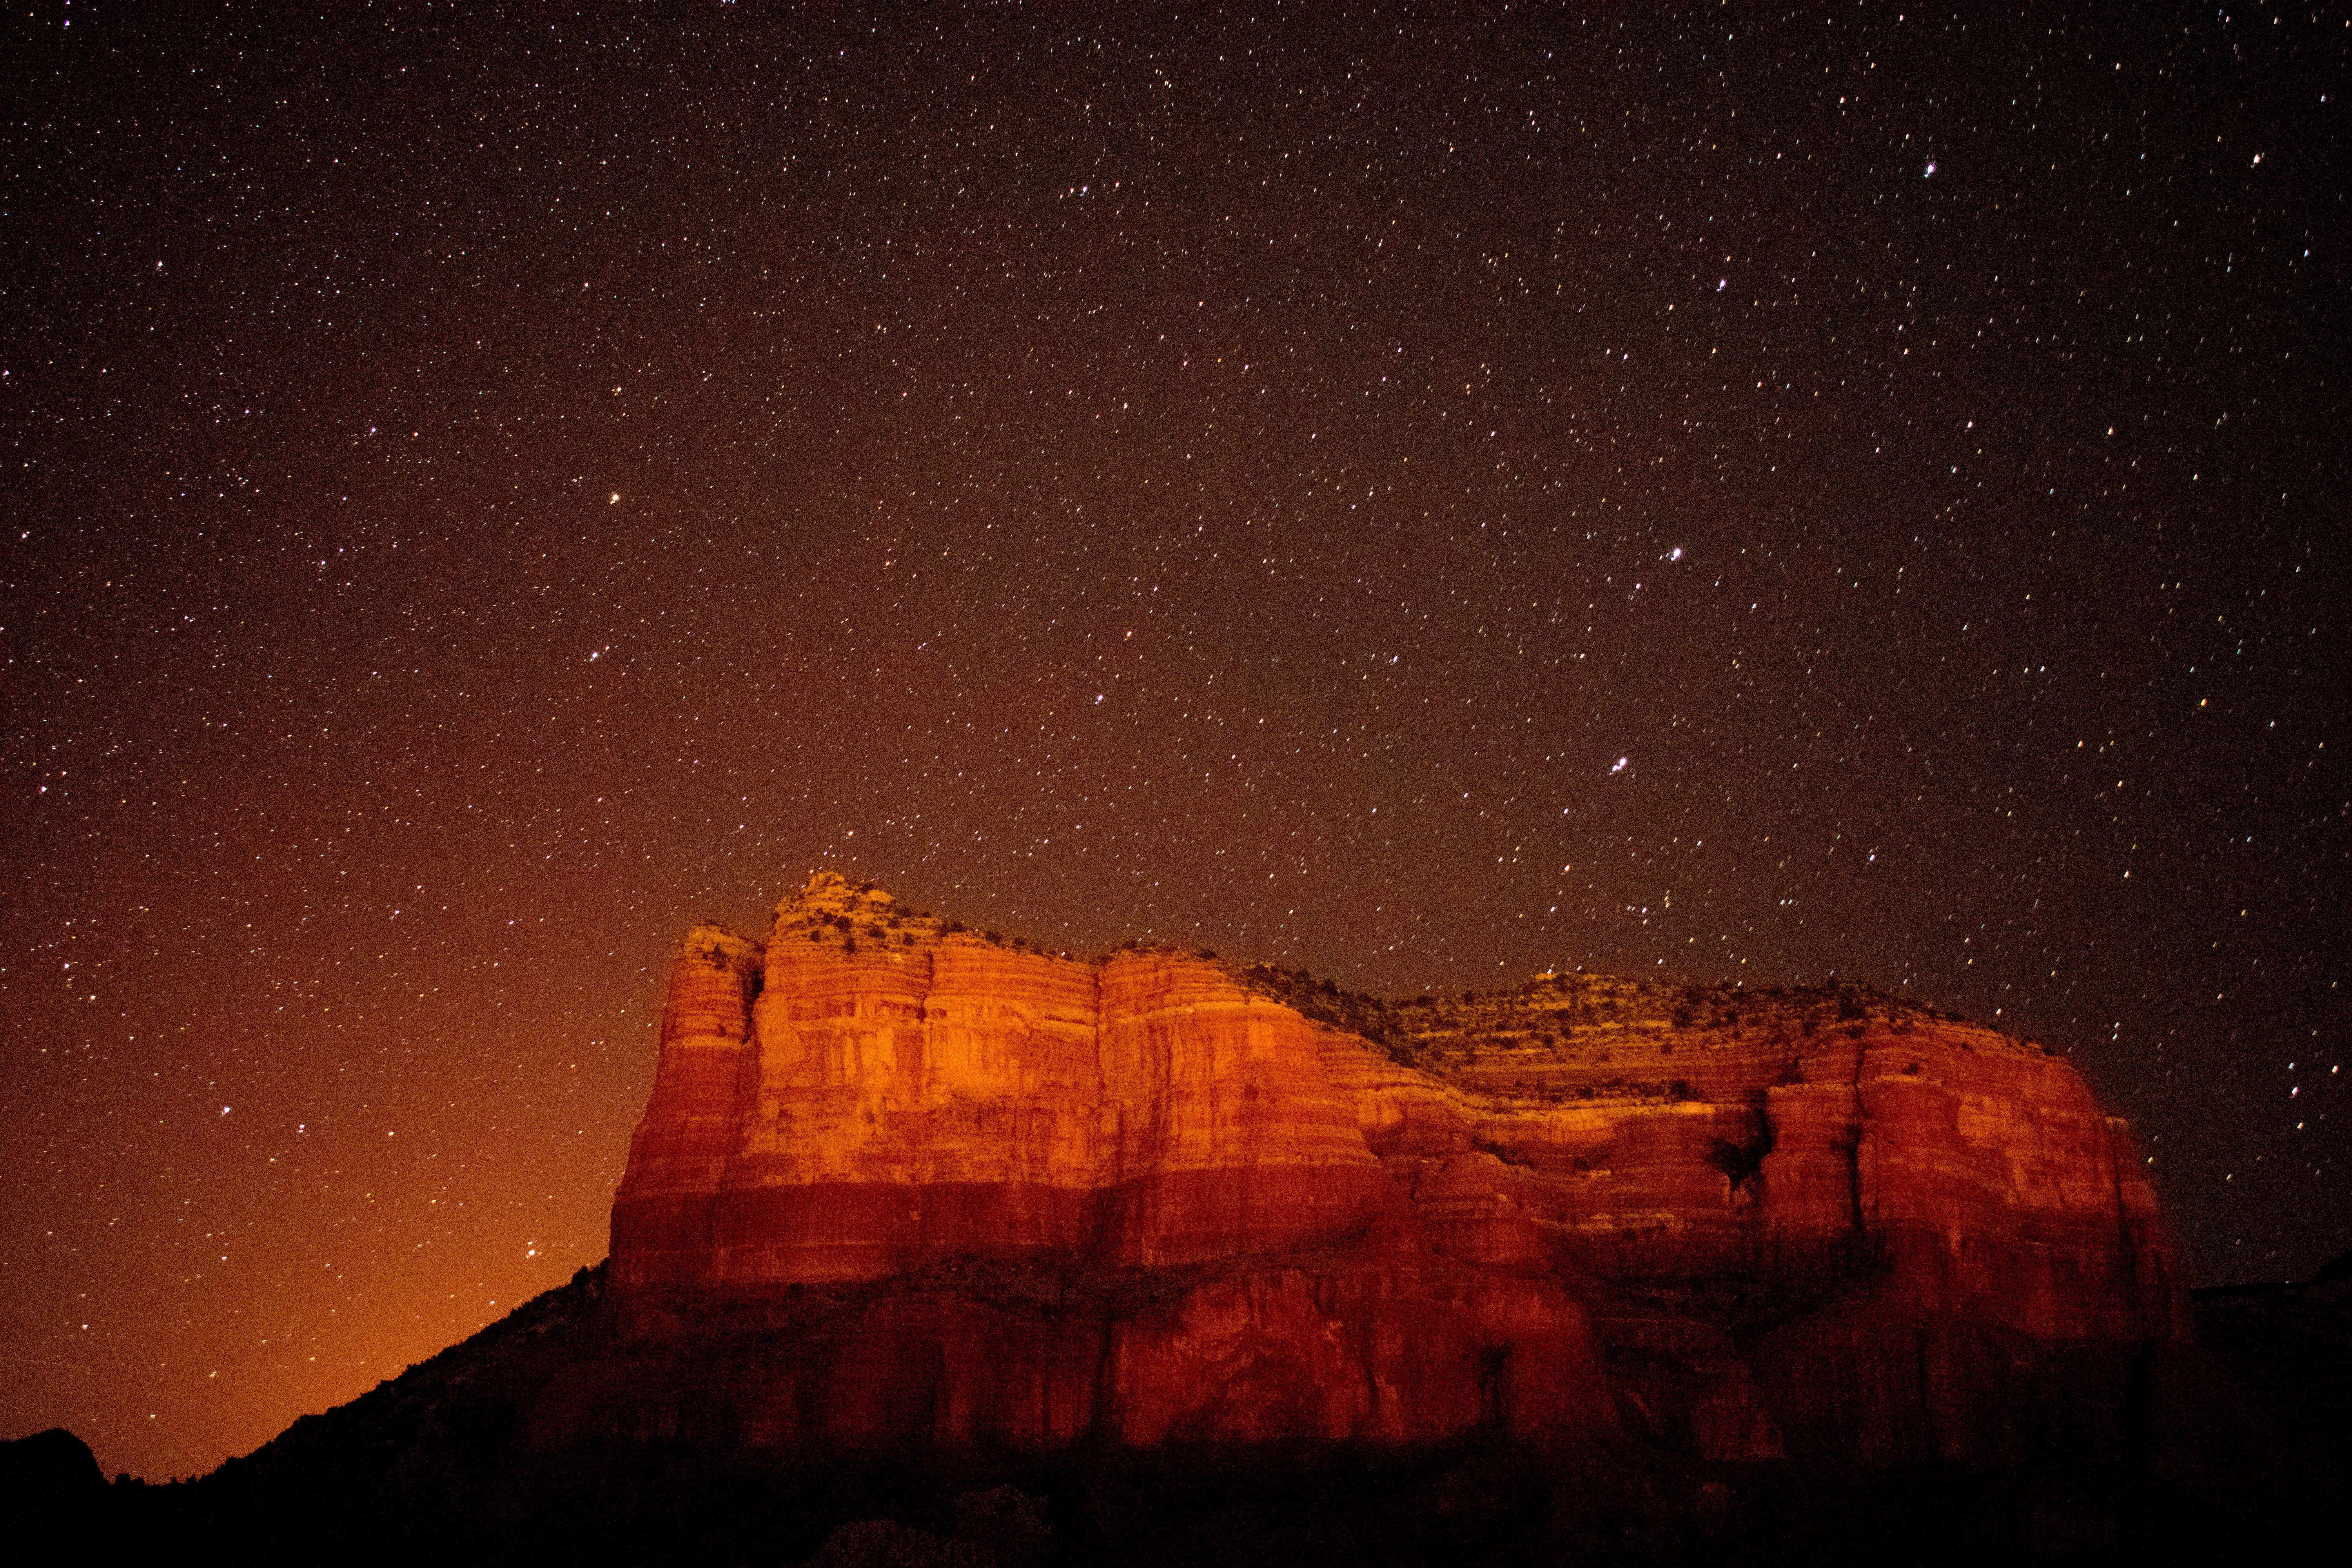
mountain, sky, night, star, atmosphere, orange, darkness, aurora, astronomy, astronomical object, geological phenomenon